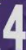
Number: 4